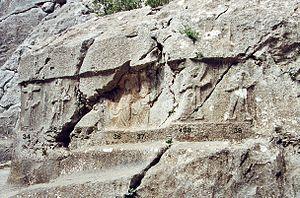
Ishtar est une déesse mésopotamienne d'origine sémitique, vénérée chez les Akkadiens, Babyloniens et Assyriens. Elle correspond à la déesse de la mythologie sumérienne Inanna avec qui elle est confondue, une même déesse se trouvant manifestement derrière ces deux noms. Elle est considérée comme symbole de la femme, une divinité astrale associée à la planète Vénus, une déesse de l'amour et de la guerre, et souvent une divinité souveraine dont l'appui est nécessaire pour régner sur un royaume.